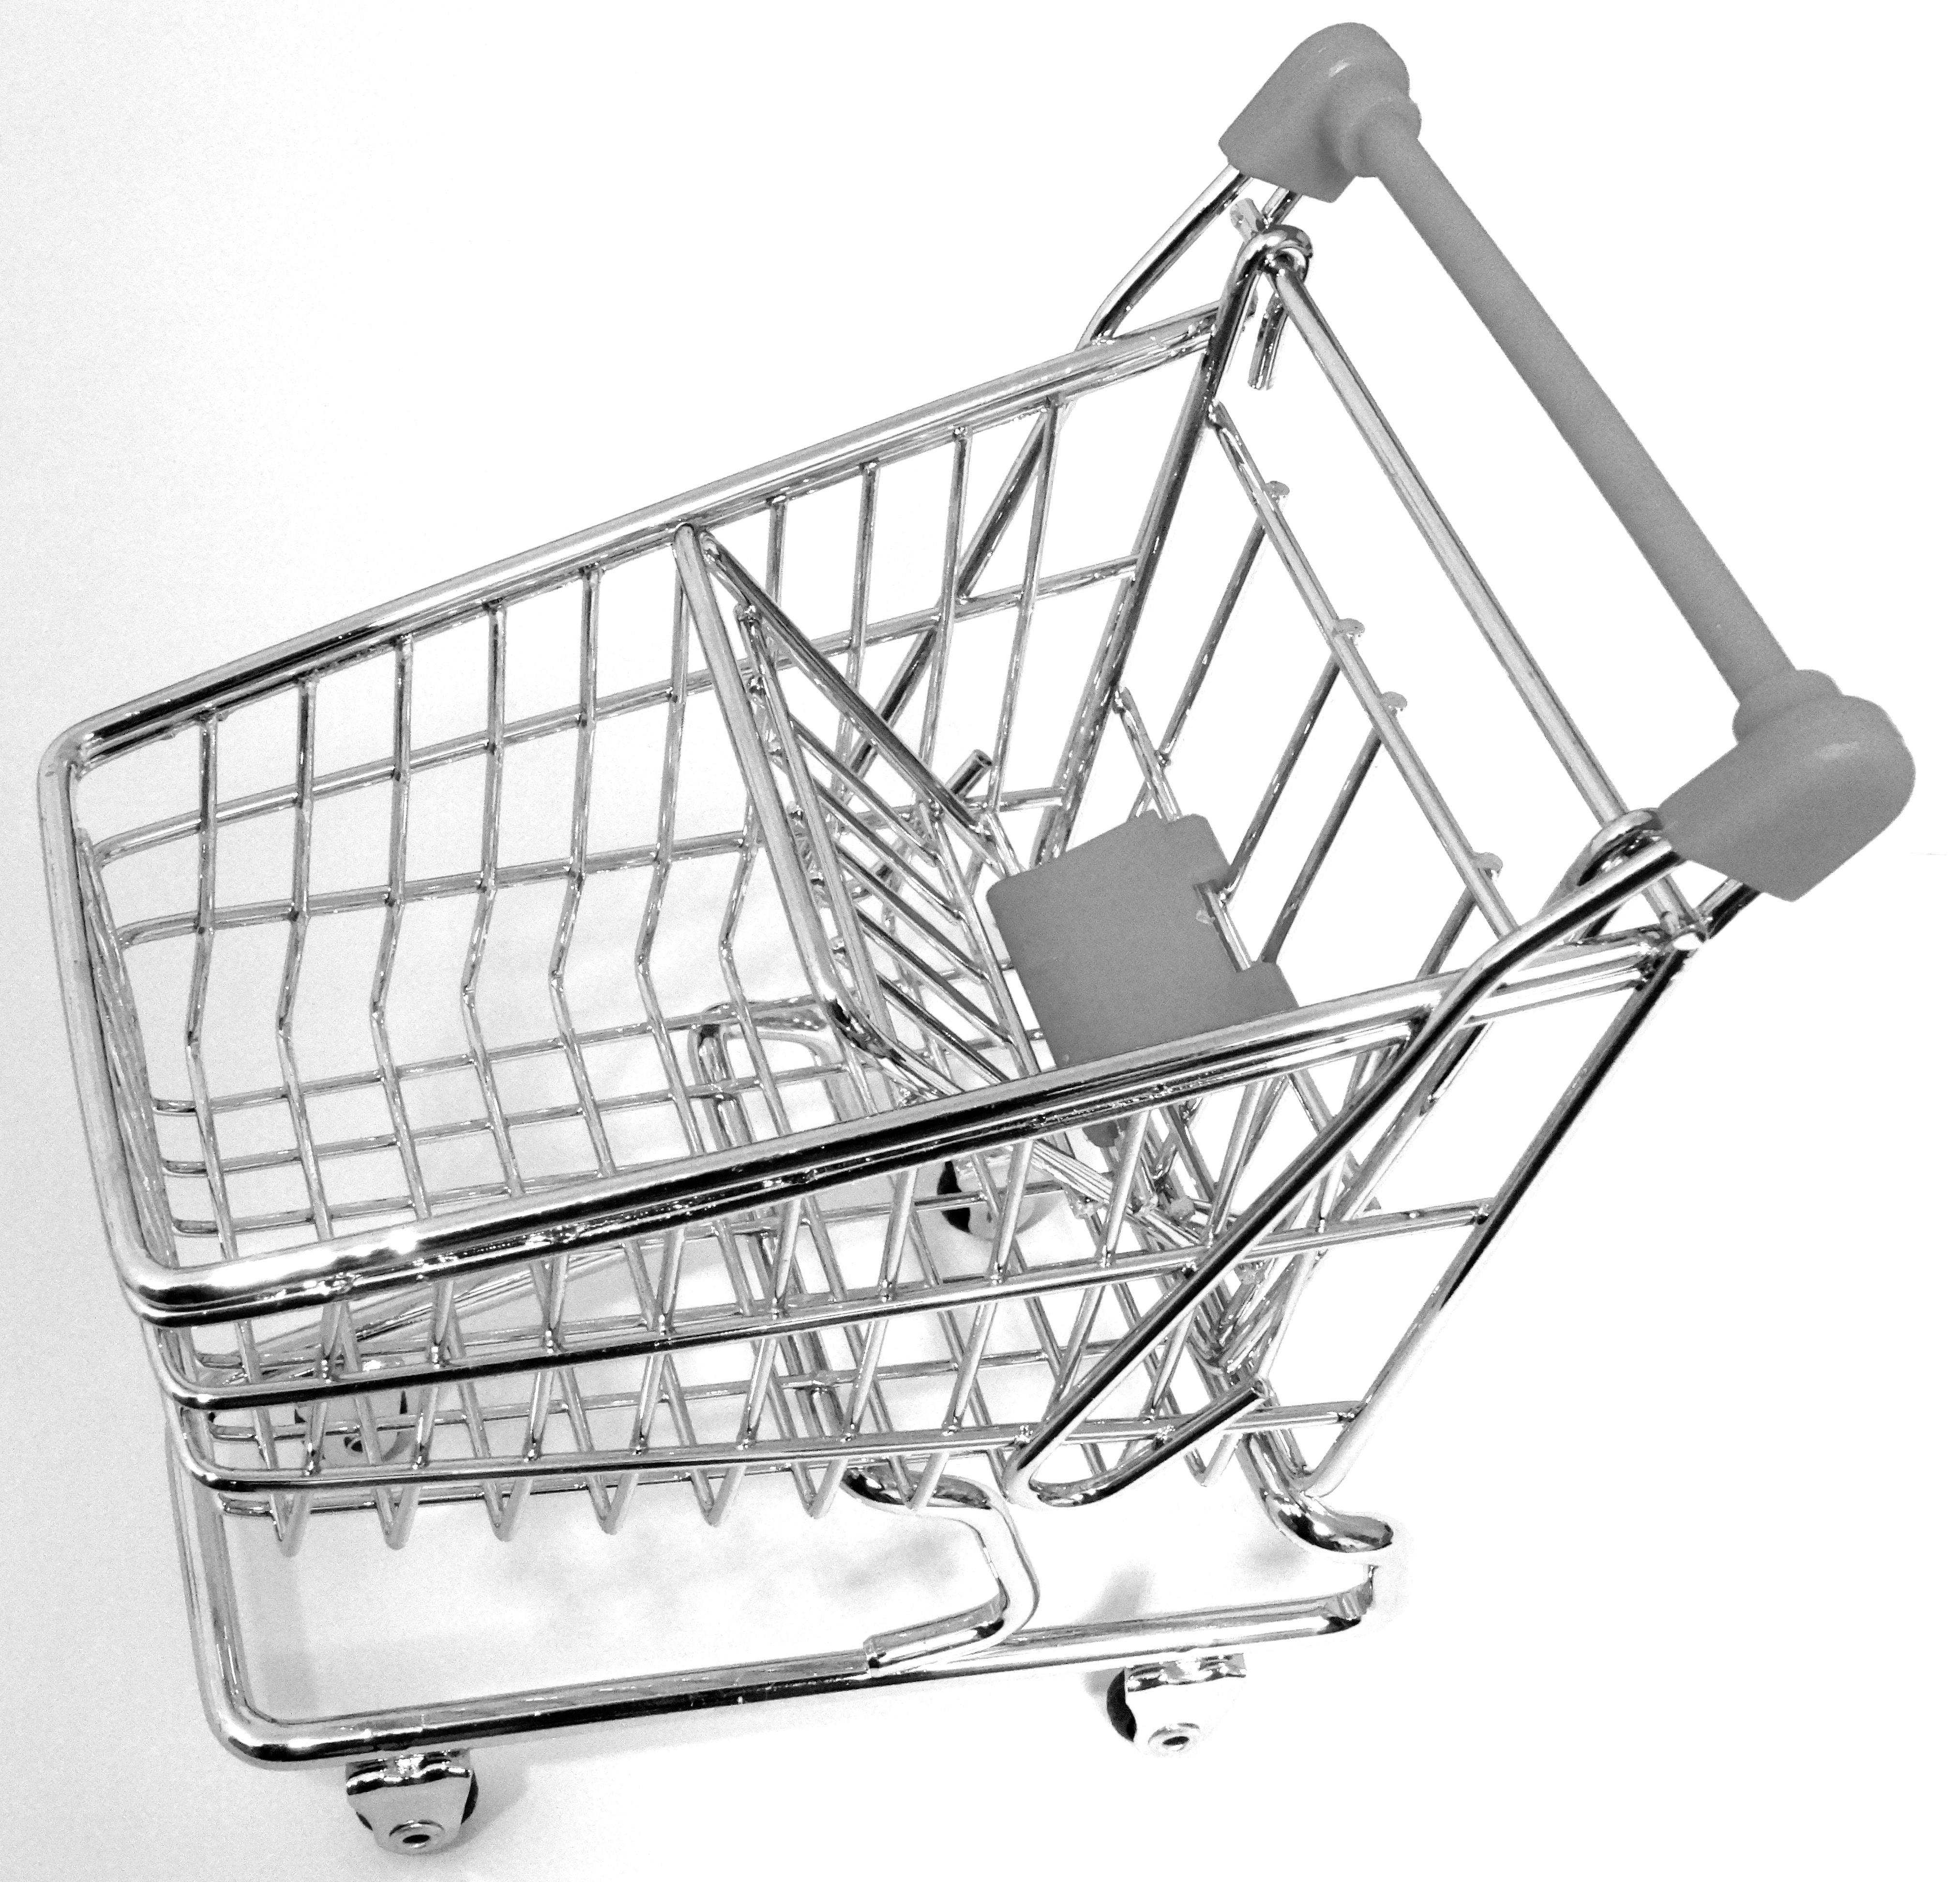
black and white, cart, vehicle, shopping, cage, handle, product, chrome, drawing, net, dare, purchasing, shopping cart, were venturing, storage basket